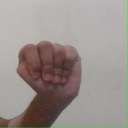
अक्षर: ठ